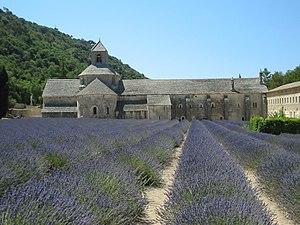
Abbaye de Sénanque avec la lavande
L'ordre cistercien est un ordre monastique de droit pontifical.